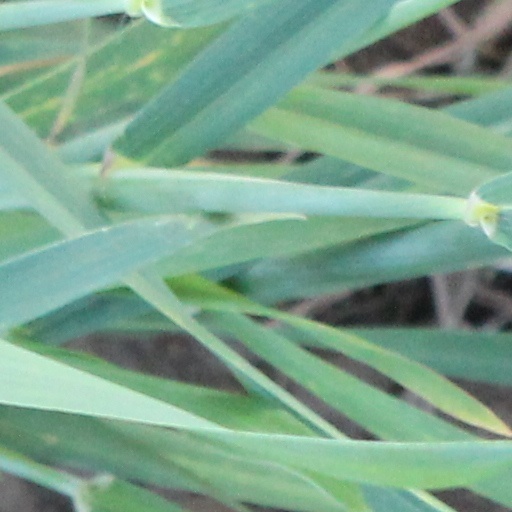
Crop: wheat